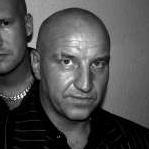
Age: 43